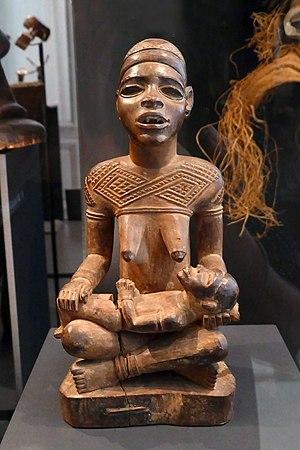
Maternité Phemba Artiste
Léo Bittremieux, né le 4 septembre 1880 en Belgique à Sijsele, en Flandre-Occidentale, et mort le 21 septembre 1946 à Boma, au Congo belge, est un missionnaire scheutiste belge qui fut aussi ethnologue et philologue.